Charlotte of Belgium

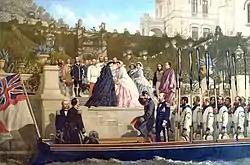
"Visit of Empress Elisabeth at the Castello di Miramare in 1861", by Cesare Dell'Acqua, 1865. Charlotte of Belgium (in pink dress) welcomes Elisabeth while her husband Maximilian and his brother Emperor Franz Joseph I wait on the boat.

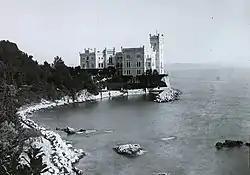
Miramare Castle at the beginning of the 20th century.

In September 1857, Emperor Franz Joseph I of Austria appointed his brother Maximilian as Viceroy of the Kingdom of Lombardy–Venetia. After a short stop in Schönbrunn, where they met the Austrian Imperial family, the newlyweds went to Maximilian's Miramare Castle where they stayed for eight days. They then visited Venice and Verona. On 6 September 1857, Charlotte and Maximilian made a solemn entry into Milan, where they were warmly welcomed. Some newspapers claimed their entry was made to appear ridiculous because of excessively ornate carriages and liveries. Leopold, Duke of Brabant, wrote to the Count of Flanders: "All the servants wore halberds! In Paris, we talked a lot about this [...]. If we sin here through too much simplicity, they are blamed for a buffoonish luxury from another time and which nowadays seems too out of place".